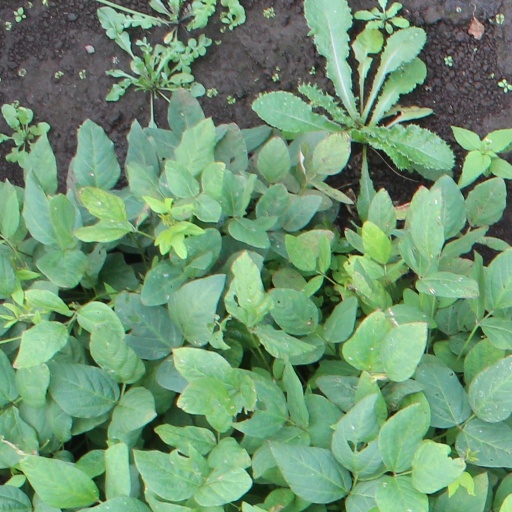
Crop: soybean